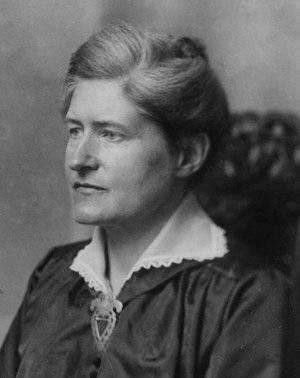
Lydia Katarina Wahlström est une historienne, écrivaine et féministe suédoise. Elle a été la présidente de l'Association nationale pour le droit de vote des femmes de 1907 à 1911.